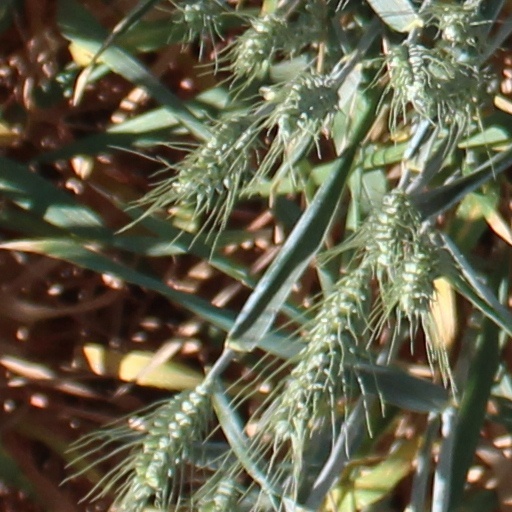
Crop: wheat